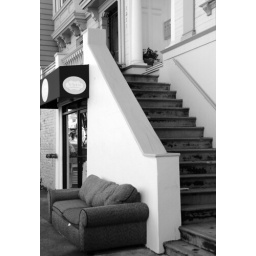
sofa in the street